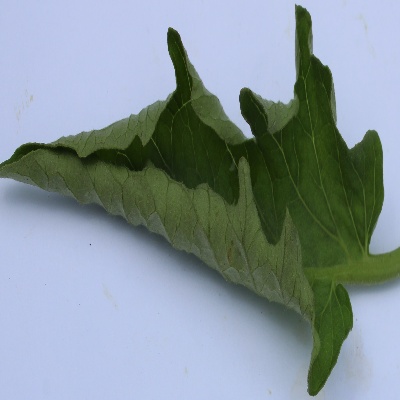
Crop: Tomato
Condition: leaf curl